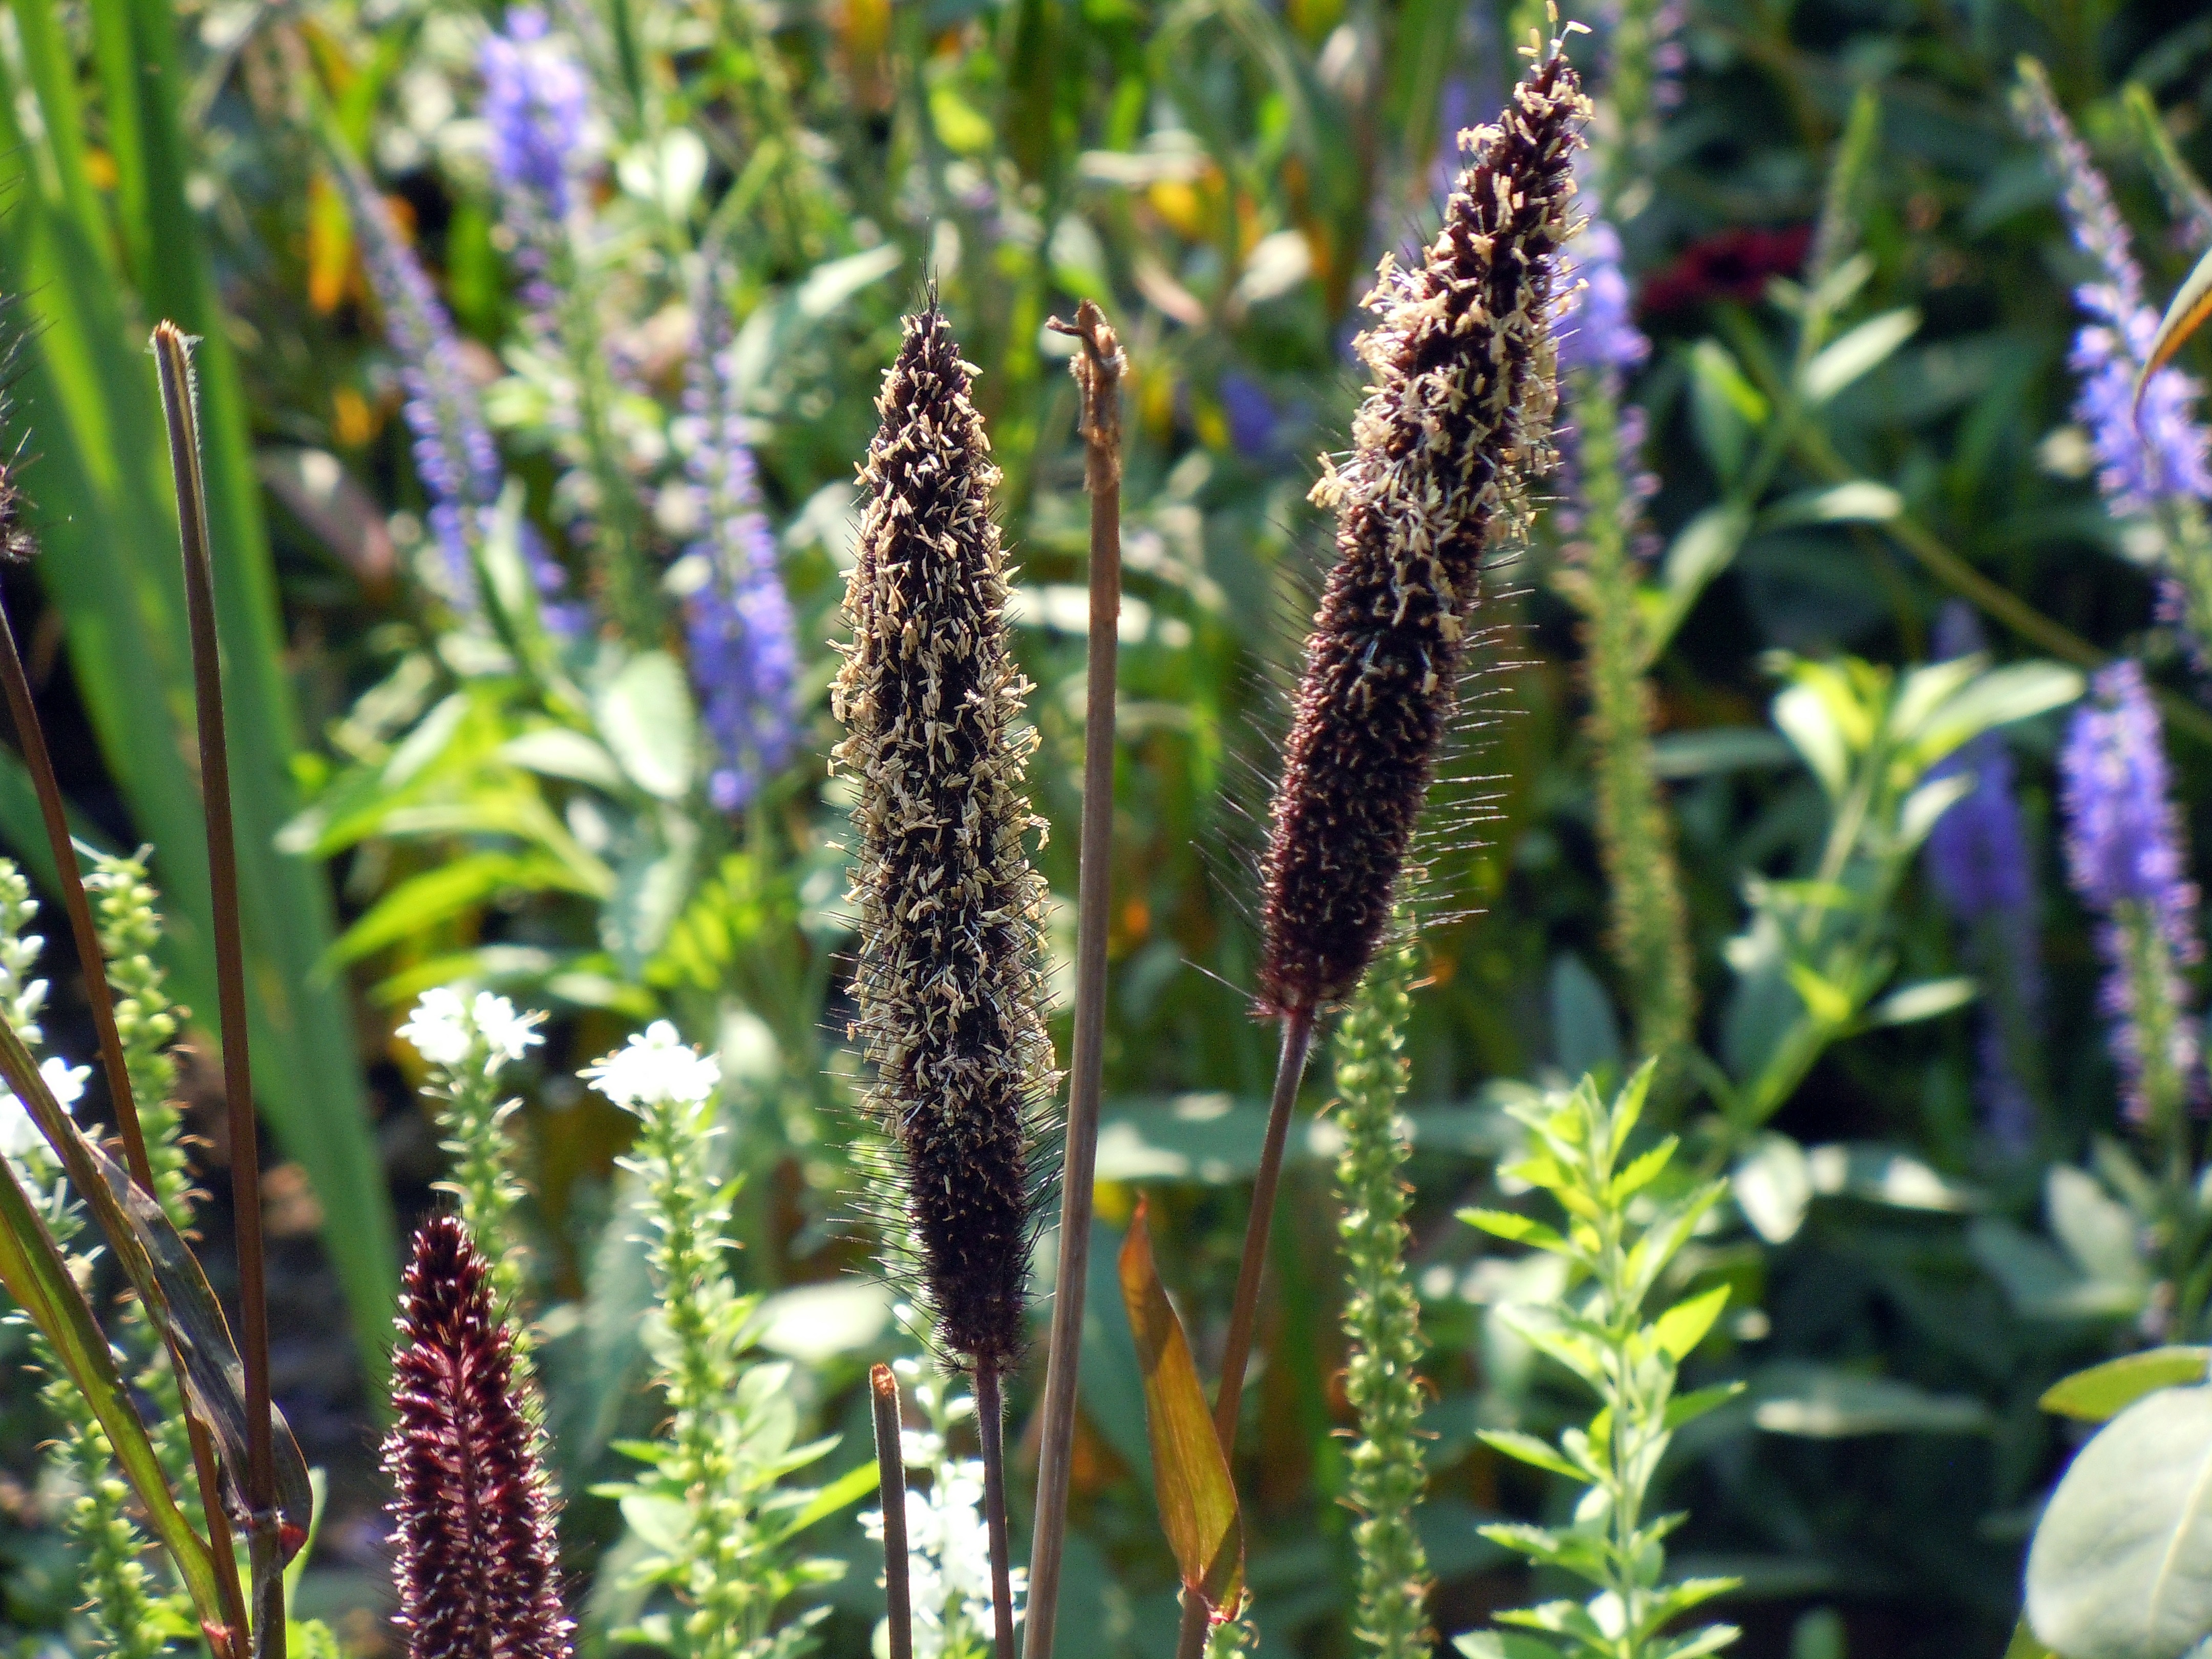
nature, grass, plant, meadow, flower, herb, crop, botany, garden, flora, wildflower, grasses, flowering plant, grass family, land plant, french lavender, foxtail lily, broomrape